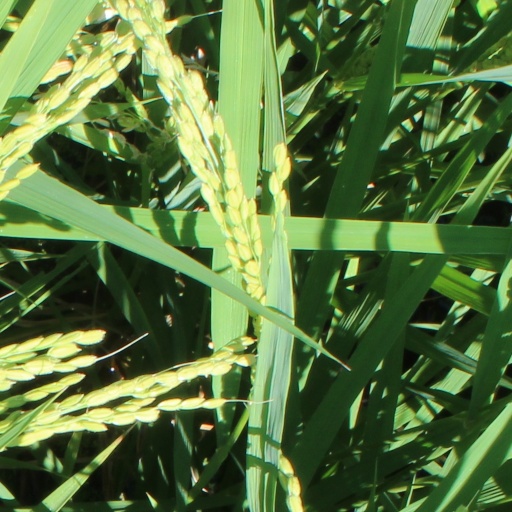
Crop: rice